Brian O'Rourke

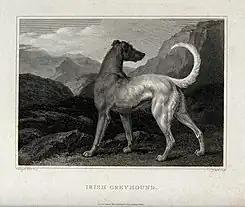
Four Irish Wolfhounds were brought by O'Rourke as a gift for the Scottish monarch.

Under the government of Perrot's successor as Lord Deputy, Sir William Fitzwilliam, pressure was increased on the territories bordering the province of Ulster. Thus, in the spring of 1590, Bingham's forces occupied west Breifne and O'Rourke fled; later that year the adjacent territory of County Monaghan was seized by the Crown after the execution at law of the resident lord, Hugh Roe MacMahon.